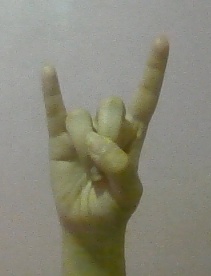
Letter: la